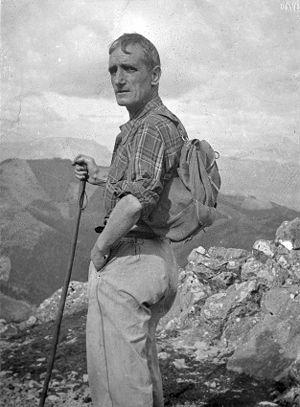
Indalecio Ojanguren Arillaga, surnommé « l'aigle photographe » est un photographe et alpiniste basque espagnol. Il se spécialisa dans la photographie de paysages, fruit de sa passion pour la montagne.